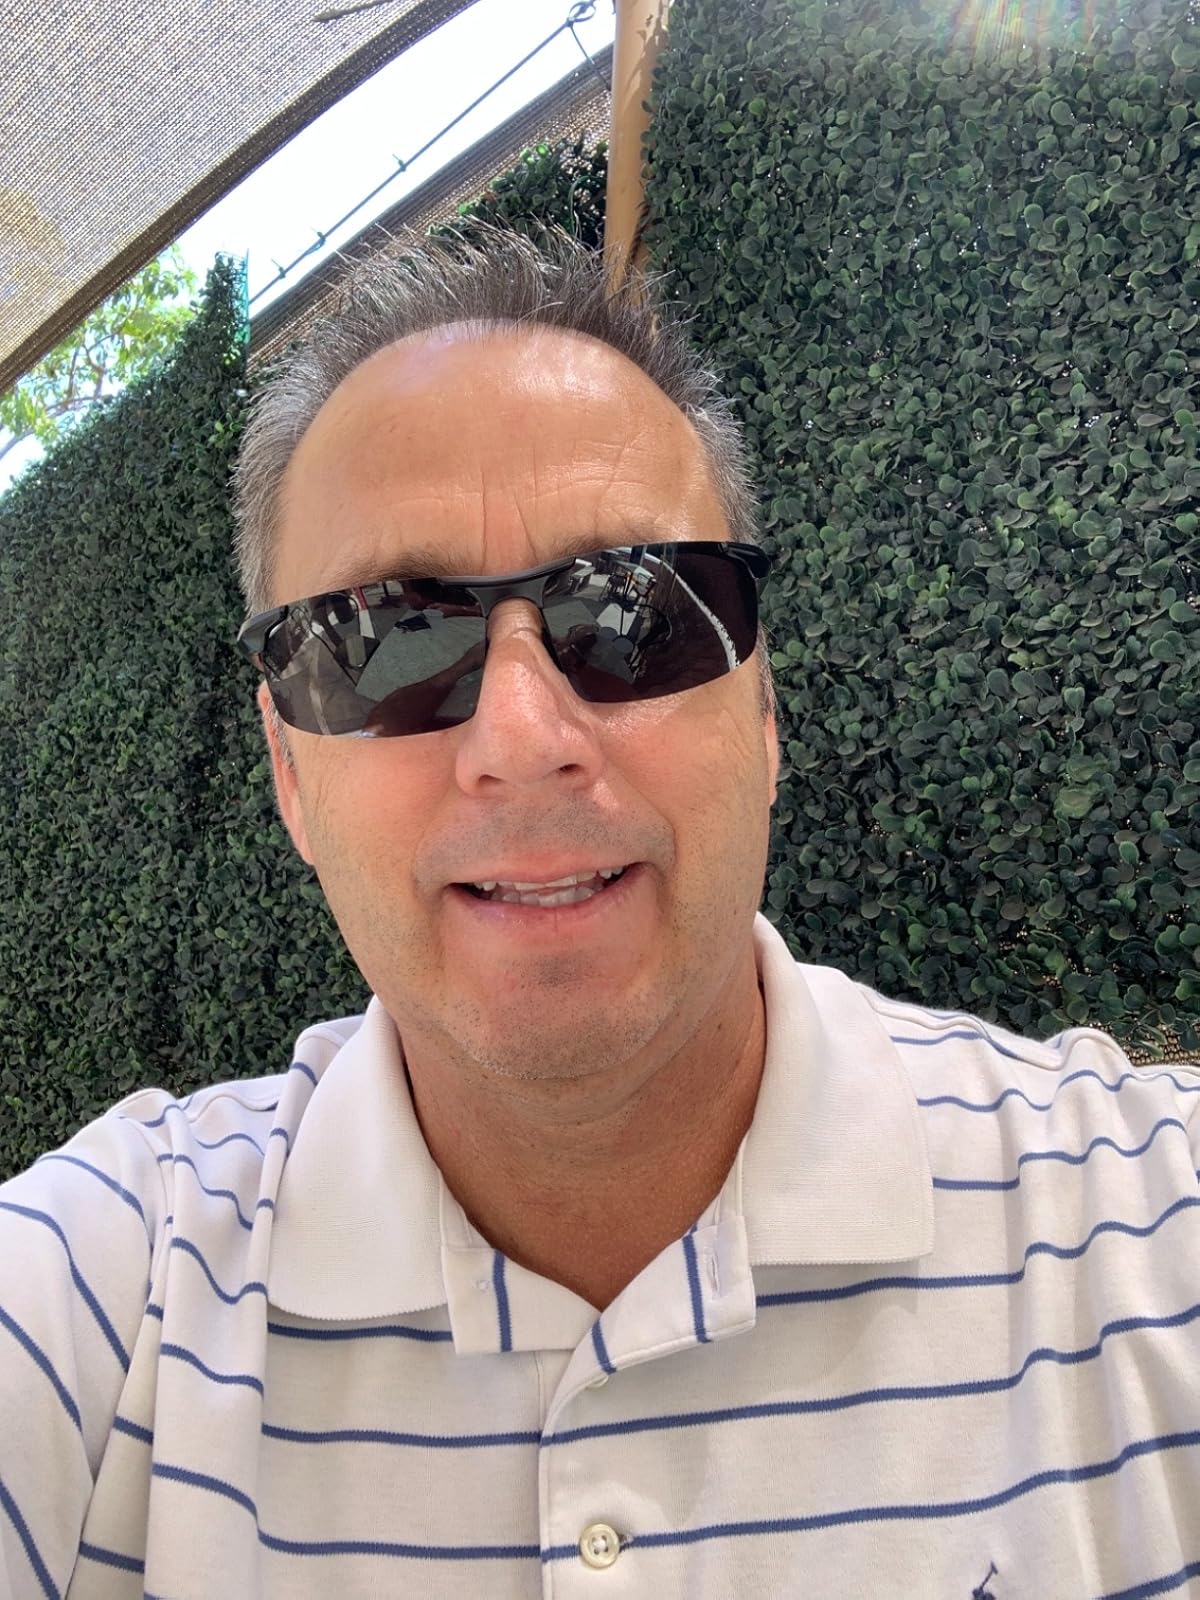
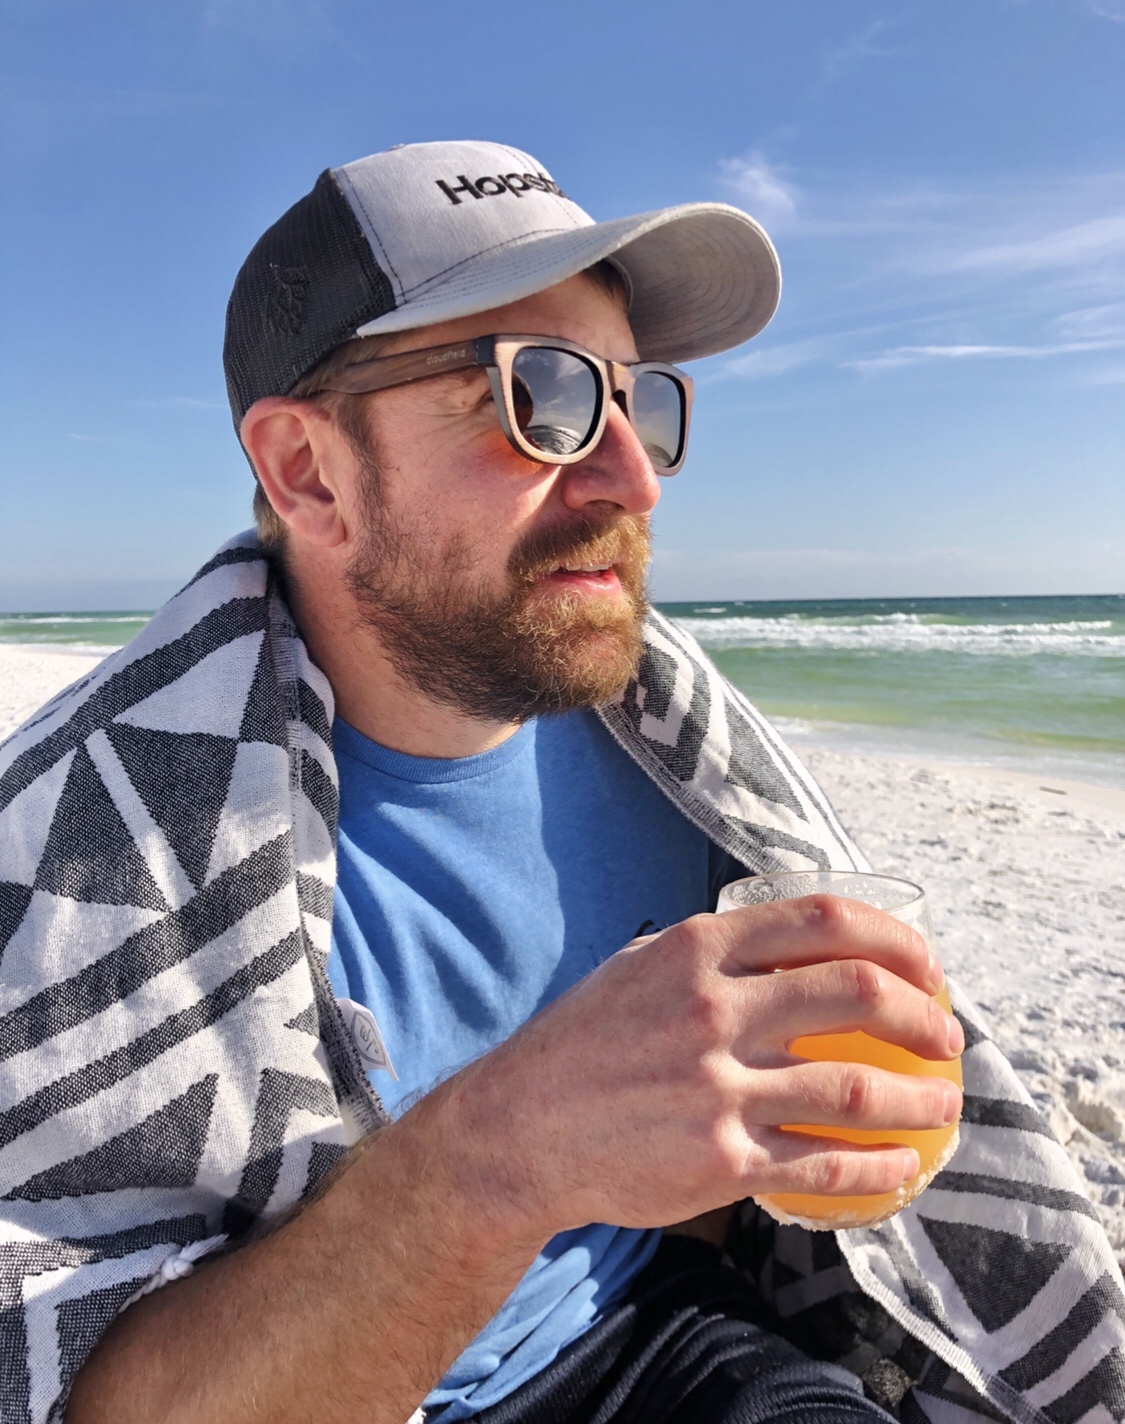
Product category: accessories_sunglasses
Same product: no